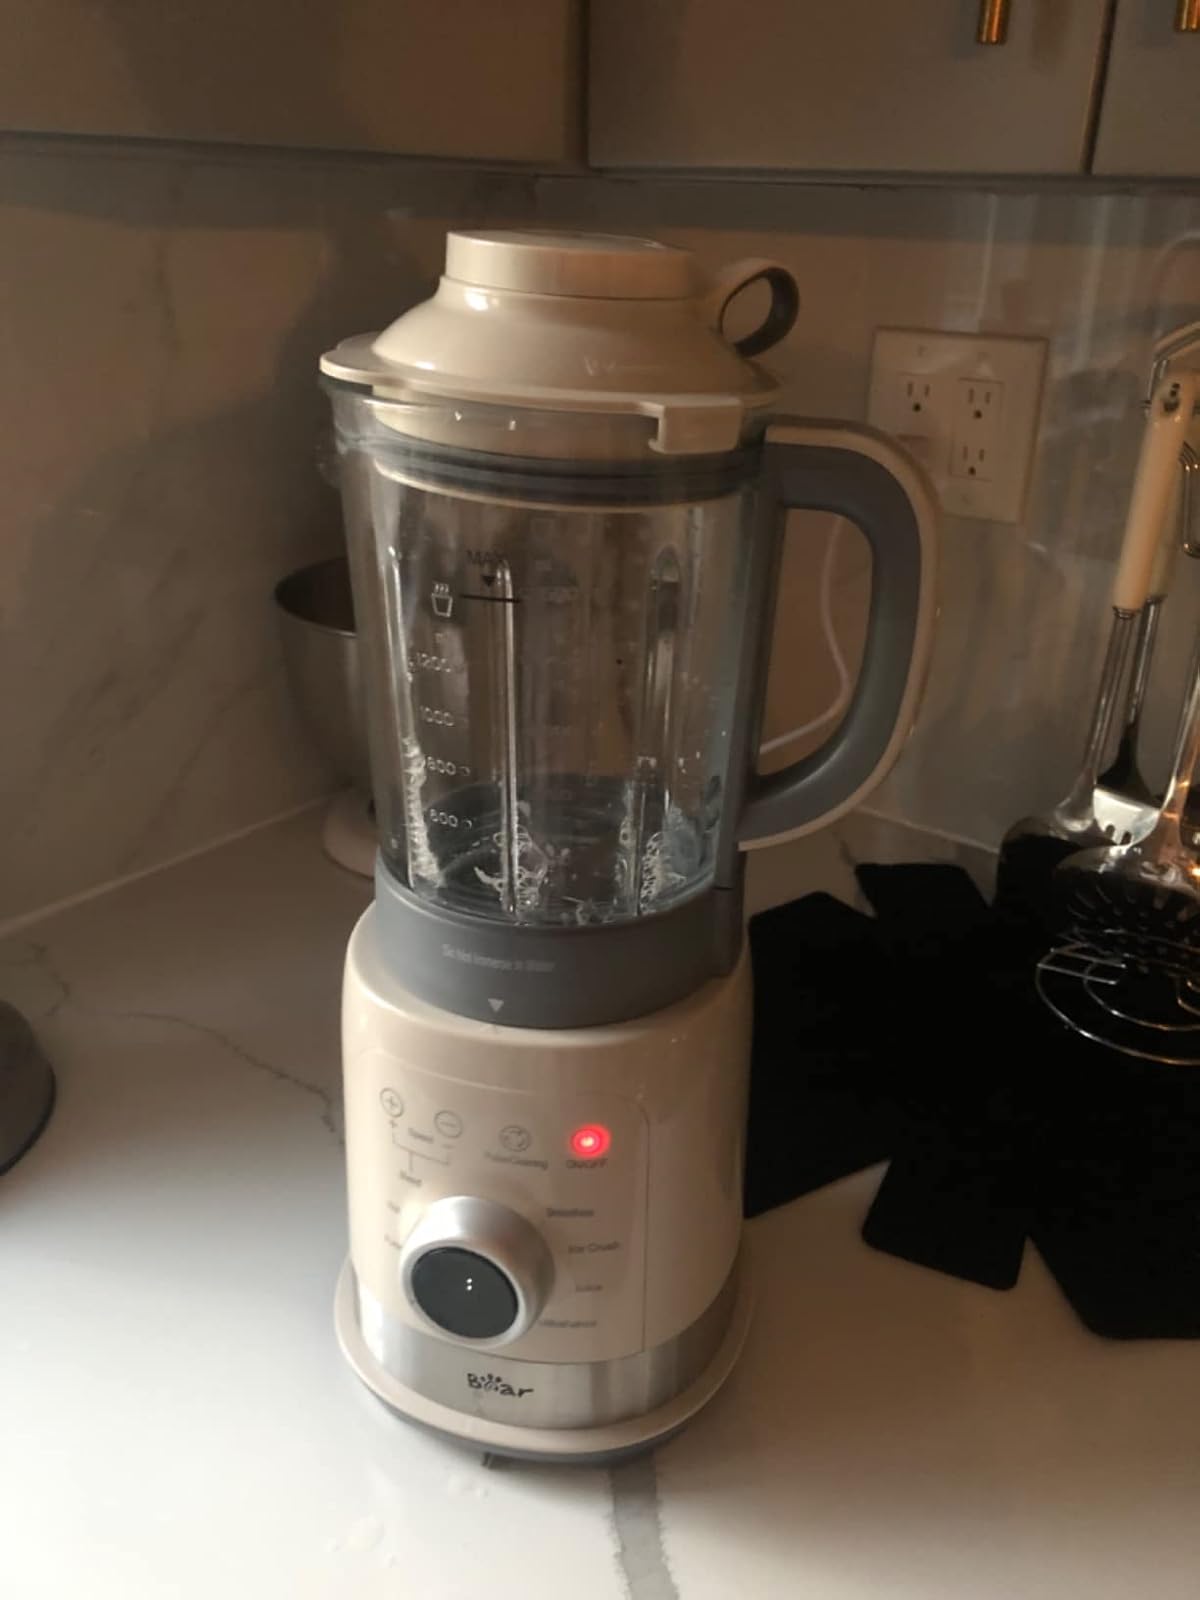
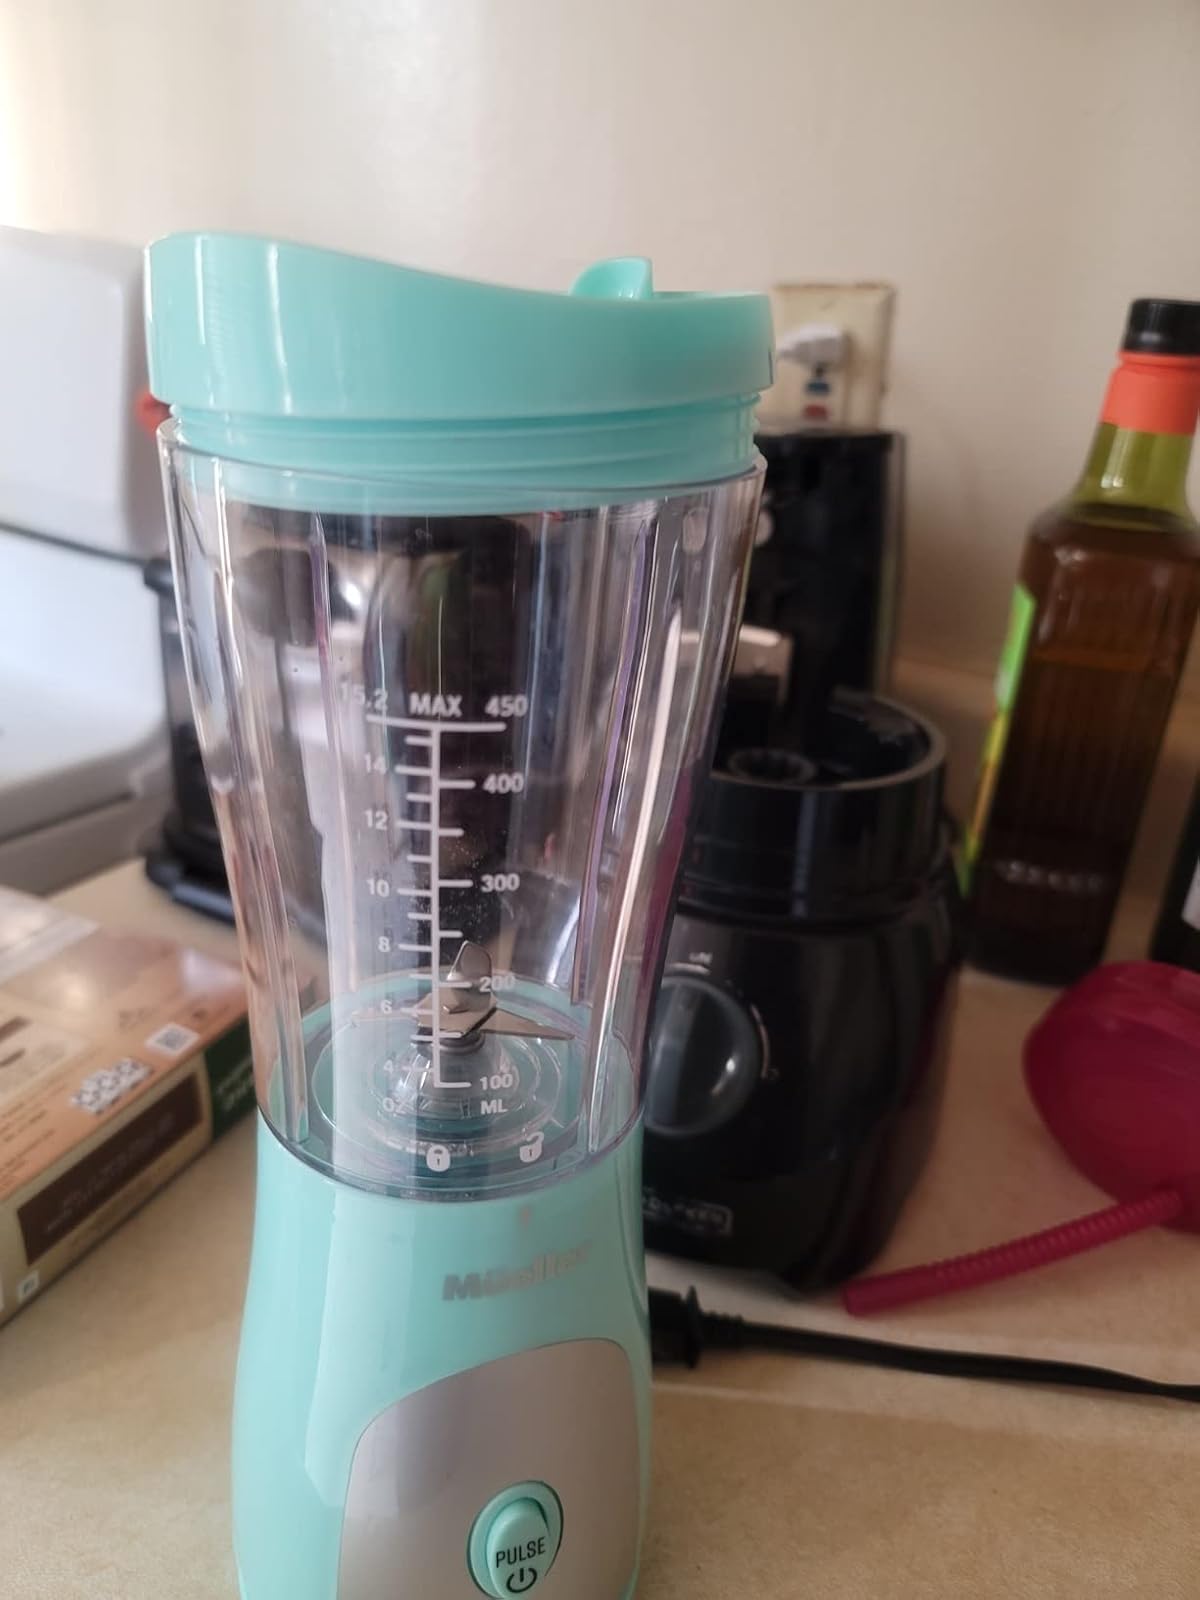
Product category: items_blender
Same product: no